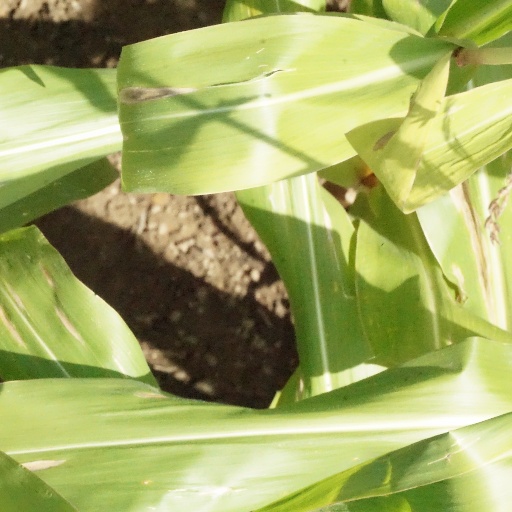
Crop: maize; corn